Damu (film)

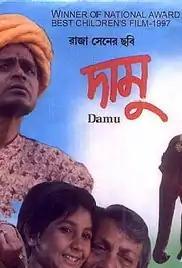
Film poster

Damu is a 1996 Indian Bengali-language drama film directed by Raja Sen and produced by the Government of West Bengal. It is based on Narayan Gangopadhyay's novel "Ponchanoner Haati" and is Sen's directorial debut. The film was released on 26 October 1996 and won National Film Award for Best Children's Film.